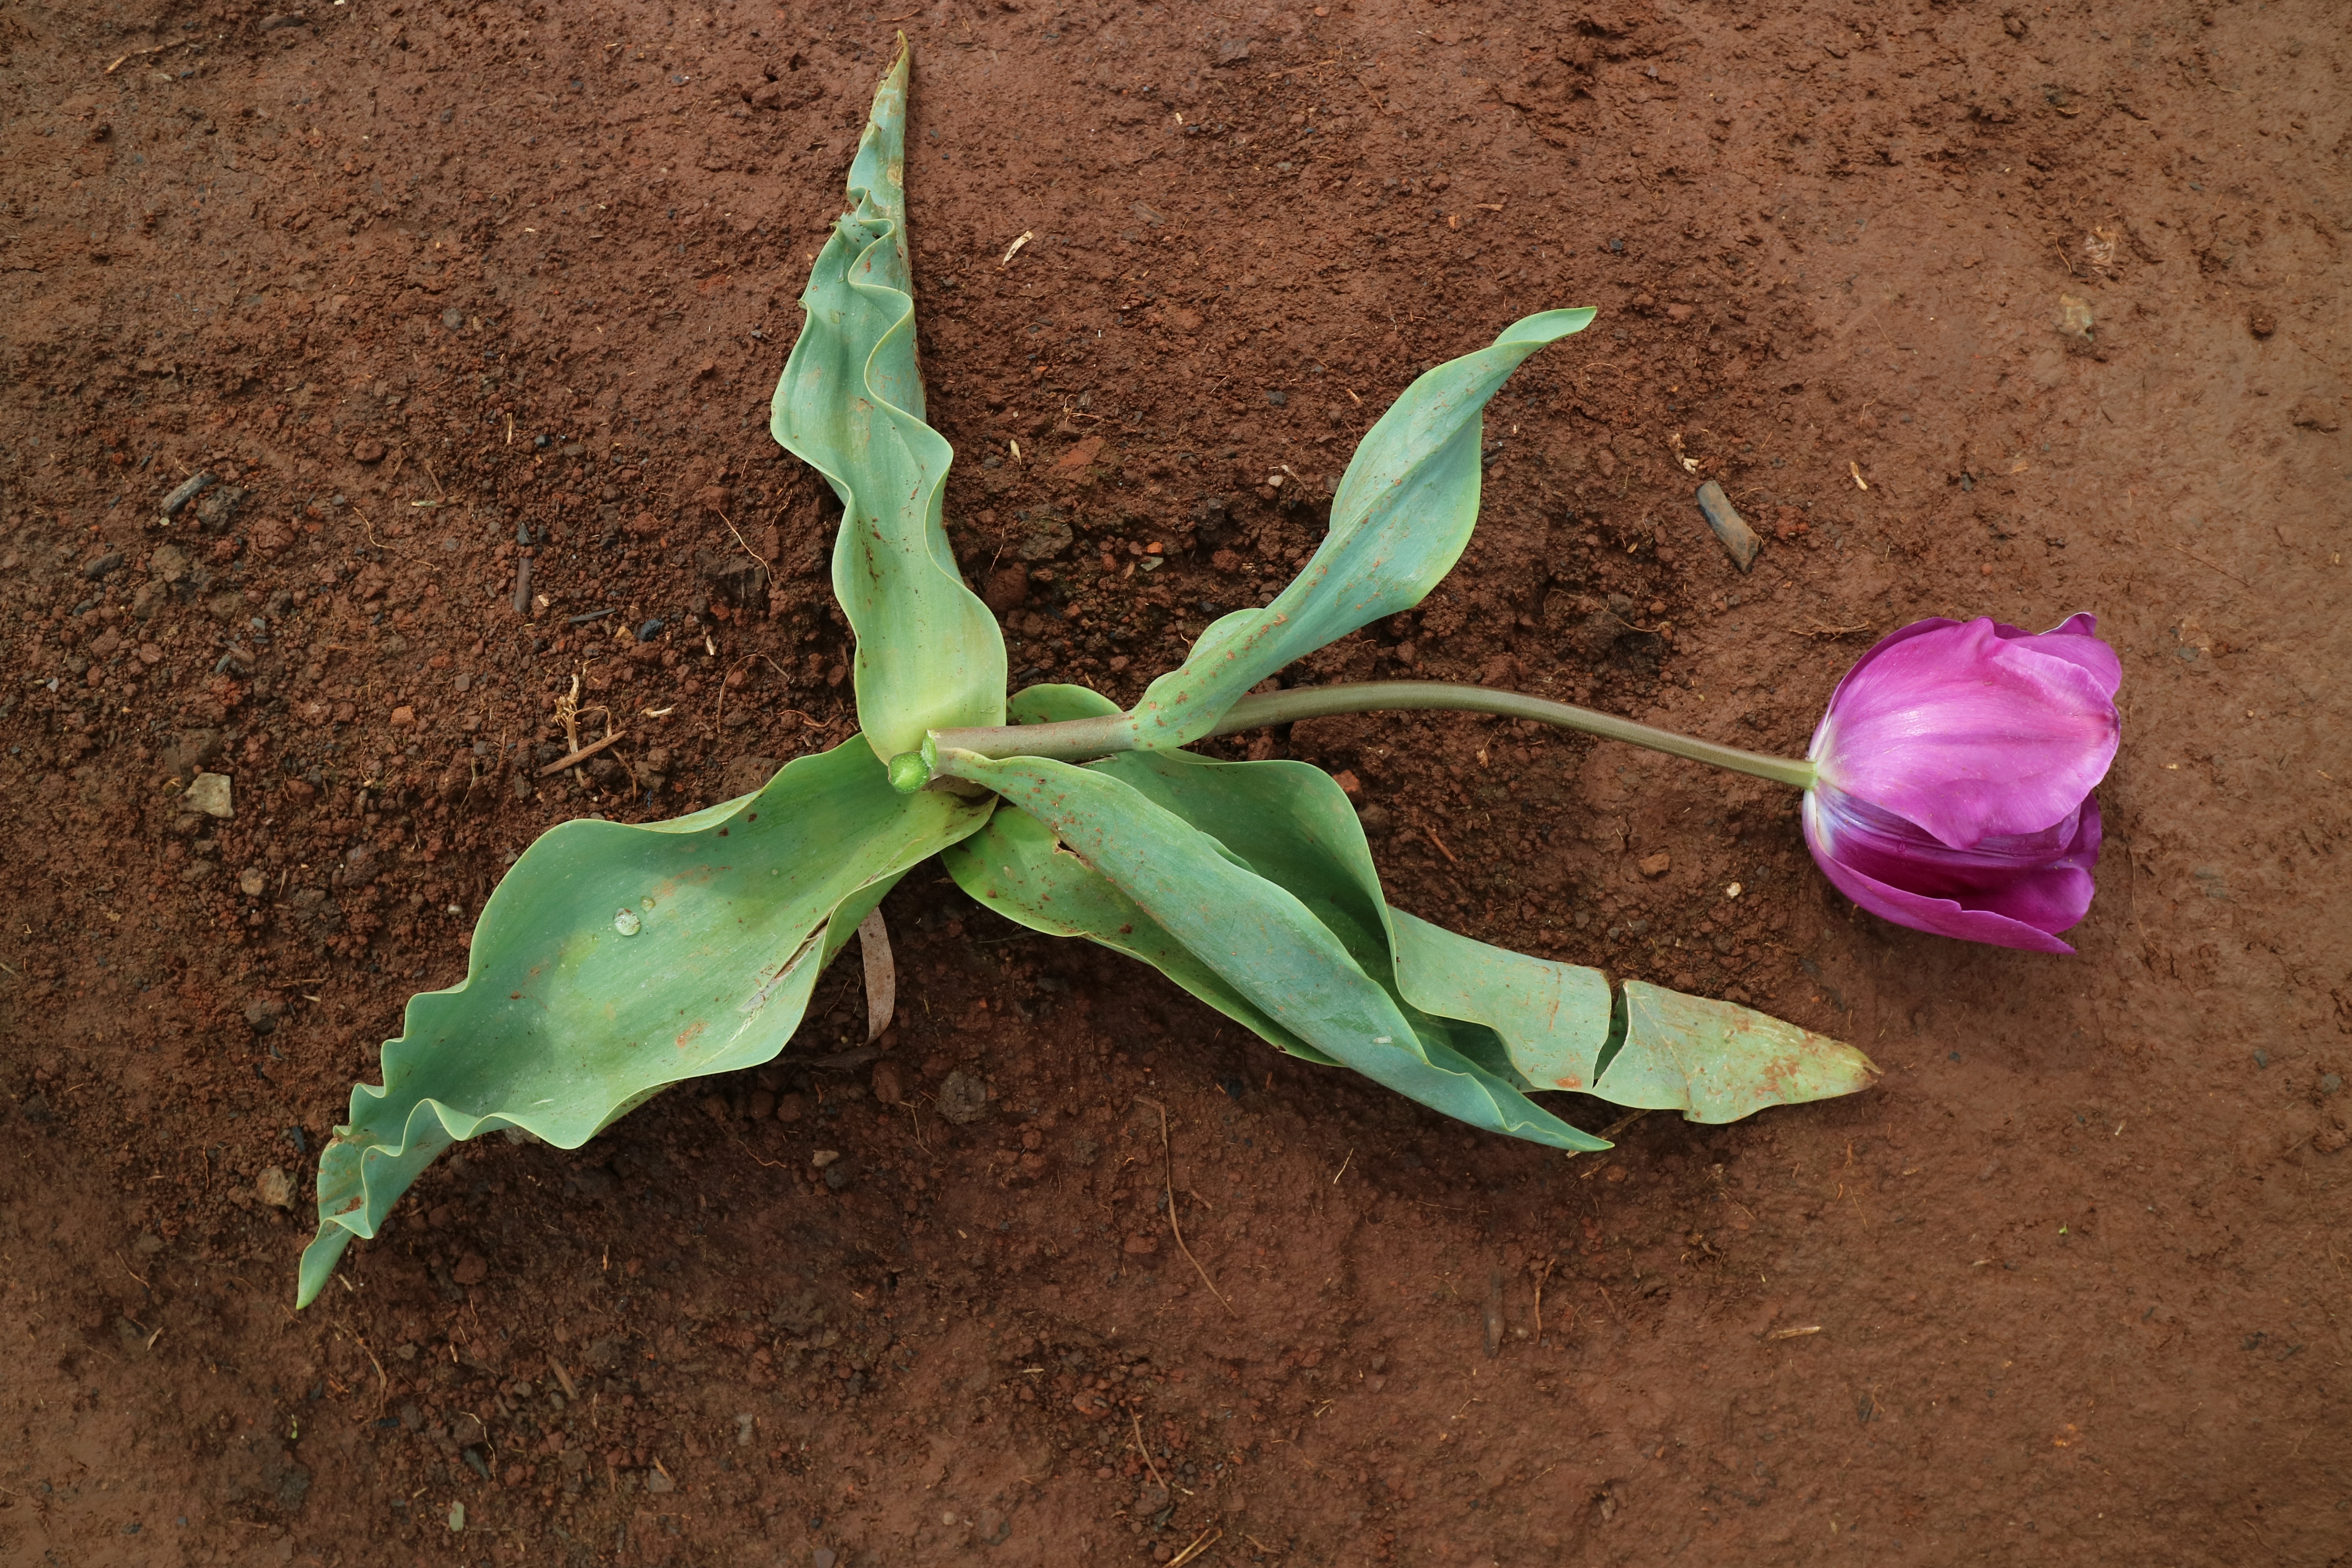
plant, ground, leaf, flower, purple, petal, tulip, green, produce, soil, botany, dead, flora, flowering plant, plant stem, land plant